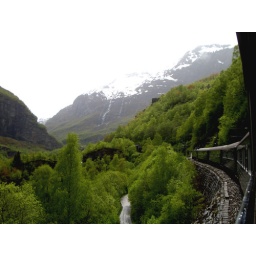
View from the Vlam railway train that winds through the mountains between Sognefjord and Bergen in western Norway